John Bruce Glasier

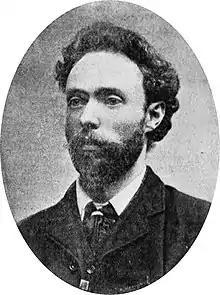
John Bruce Glasier ca. 1895

John Bruce Glasier (25 March 1859 – 4 June 1920) was a Scottish socialist politician, associated mainly with the Independent Labour Party. He was opposed to the First World War.